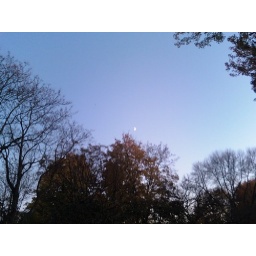
The moon above the trees looked a lot cooler in person than as depicted by my low-qual cell-phone pic.